Memory latency

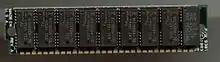
1 megabit DRAMs with 70 ns latency on a 30-pin SIMM module. Modern DDR4 DIMMs have latencies under 15 ns.

"Memory latency" is the time (the latency) between initiating a request for a byte or word in memory until it is retrieved by a processor. If the data are not in the processor's cache, it takes longer to obtain them, as the processor will have to communicate with the external memory cells. Latency is therefore a fundamental measure of the speed of memory: the less the latency, the faster the reading operation.